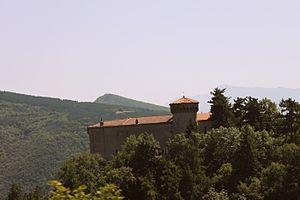
Le château de Montrond à Plan-de-Baix
La liste des châteaux de la Drôme recense de manière non exhaustive les mottes castales ou château de terre, les châteaux, château fort ou château de plaisance, les châteaux viticoles, les maisons fortes, les manoirs, situés dans le département français de la Drôme. Il est fait état des inscriptions et classements au titre des monuments historiques.
Plan-de-Baix est une commune française du département de la Drôme.